Hilcona

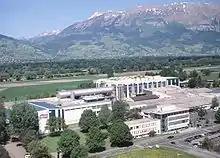
Headquarters of Hilcona in Schaan, Liechtenstein

Hilcona AG is a food processing company in Liechtenstein and one of the most important employers in the country. The company was founded by Toni Hilti in 1935 as Scana Konservenfabrik AG and operates from its headquarters in Schaan, the most populous town of Liechtenstein. Two of Toni Hilti's brothers, Eugen and Martin Hilti, would later found the power tool maker Hilti in 1941. In 1961 Hilcona began with the production of frozen food which makes up for 63% of Hilcona's revenue today. Ten years later, the founder's sons, Ekkehard and Jürgen Hilti, joined the management team. They developed new product ideas due to the worlds changing eating habits, as a result of which the company was renamed HILCONA, derived from Hilti Convenience Nahrungsmittel.